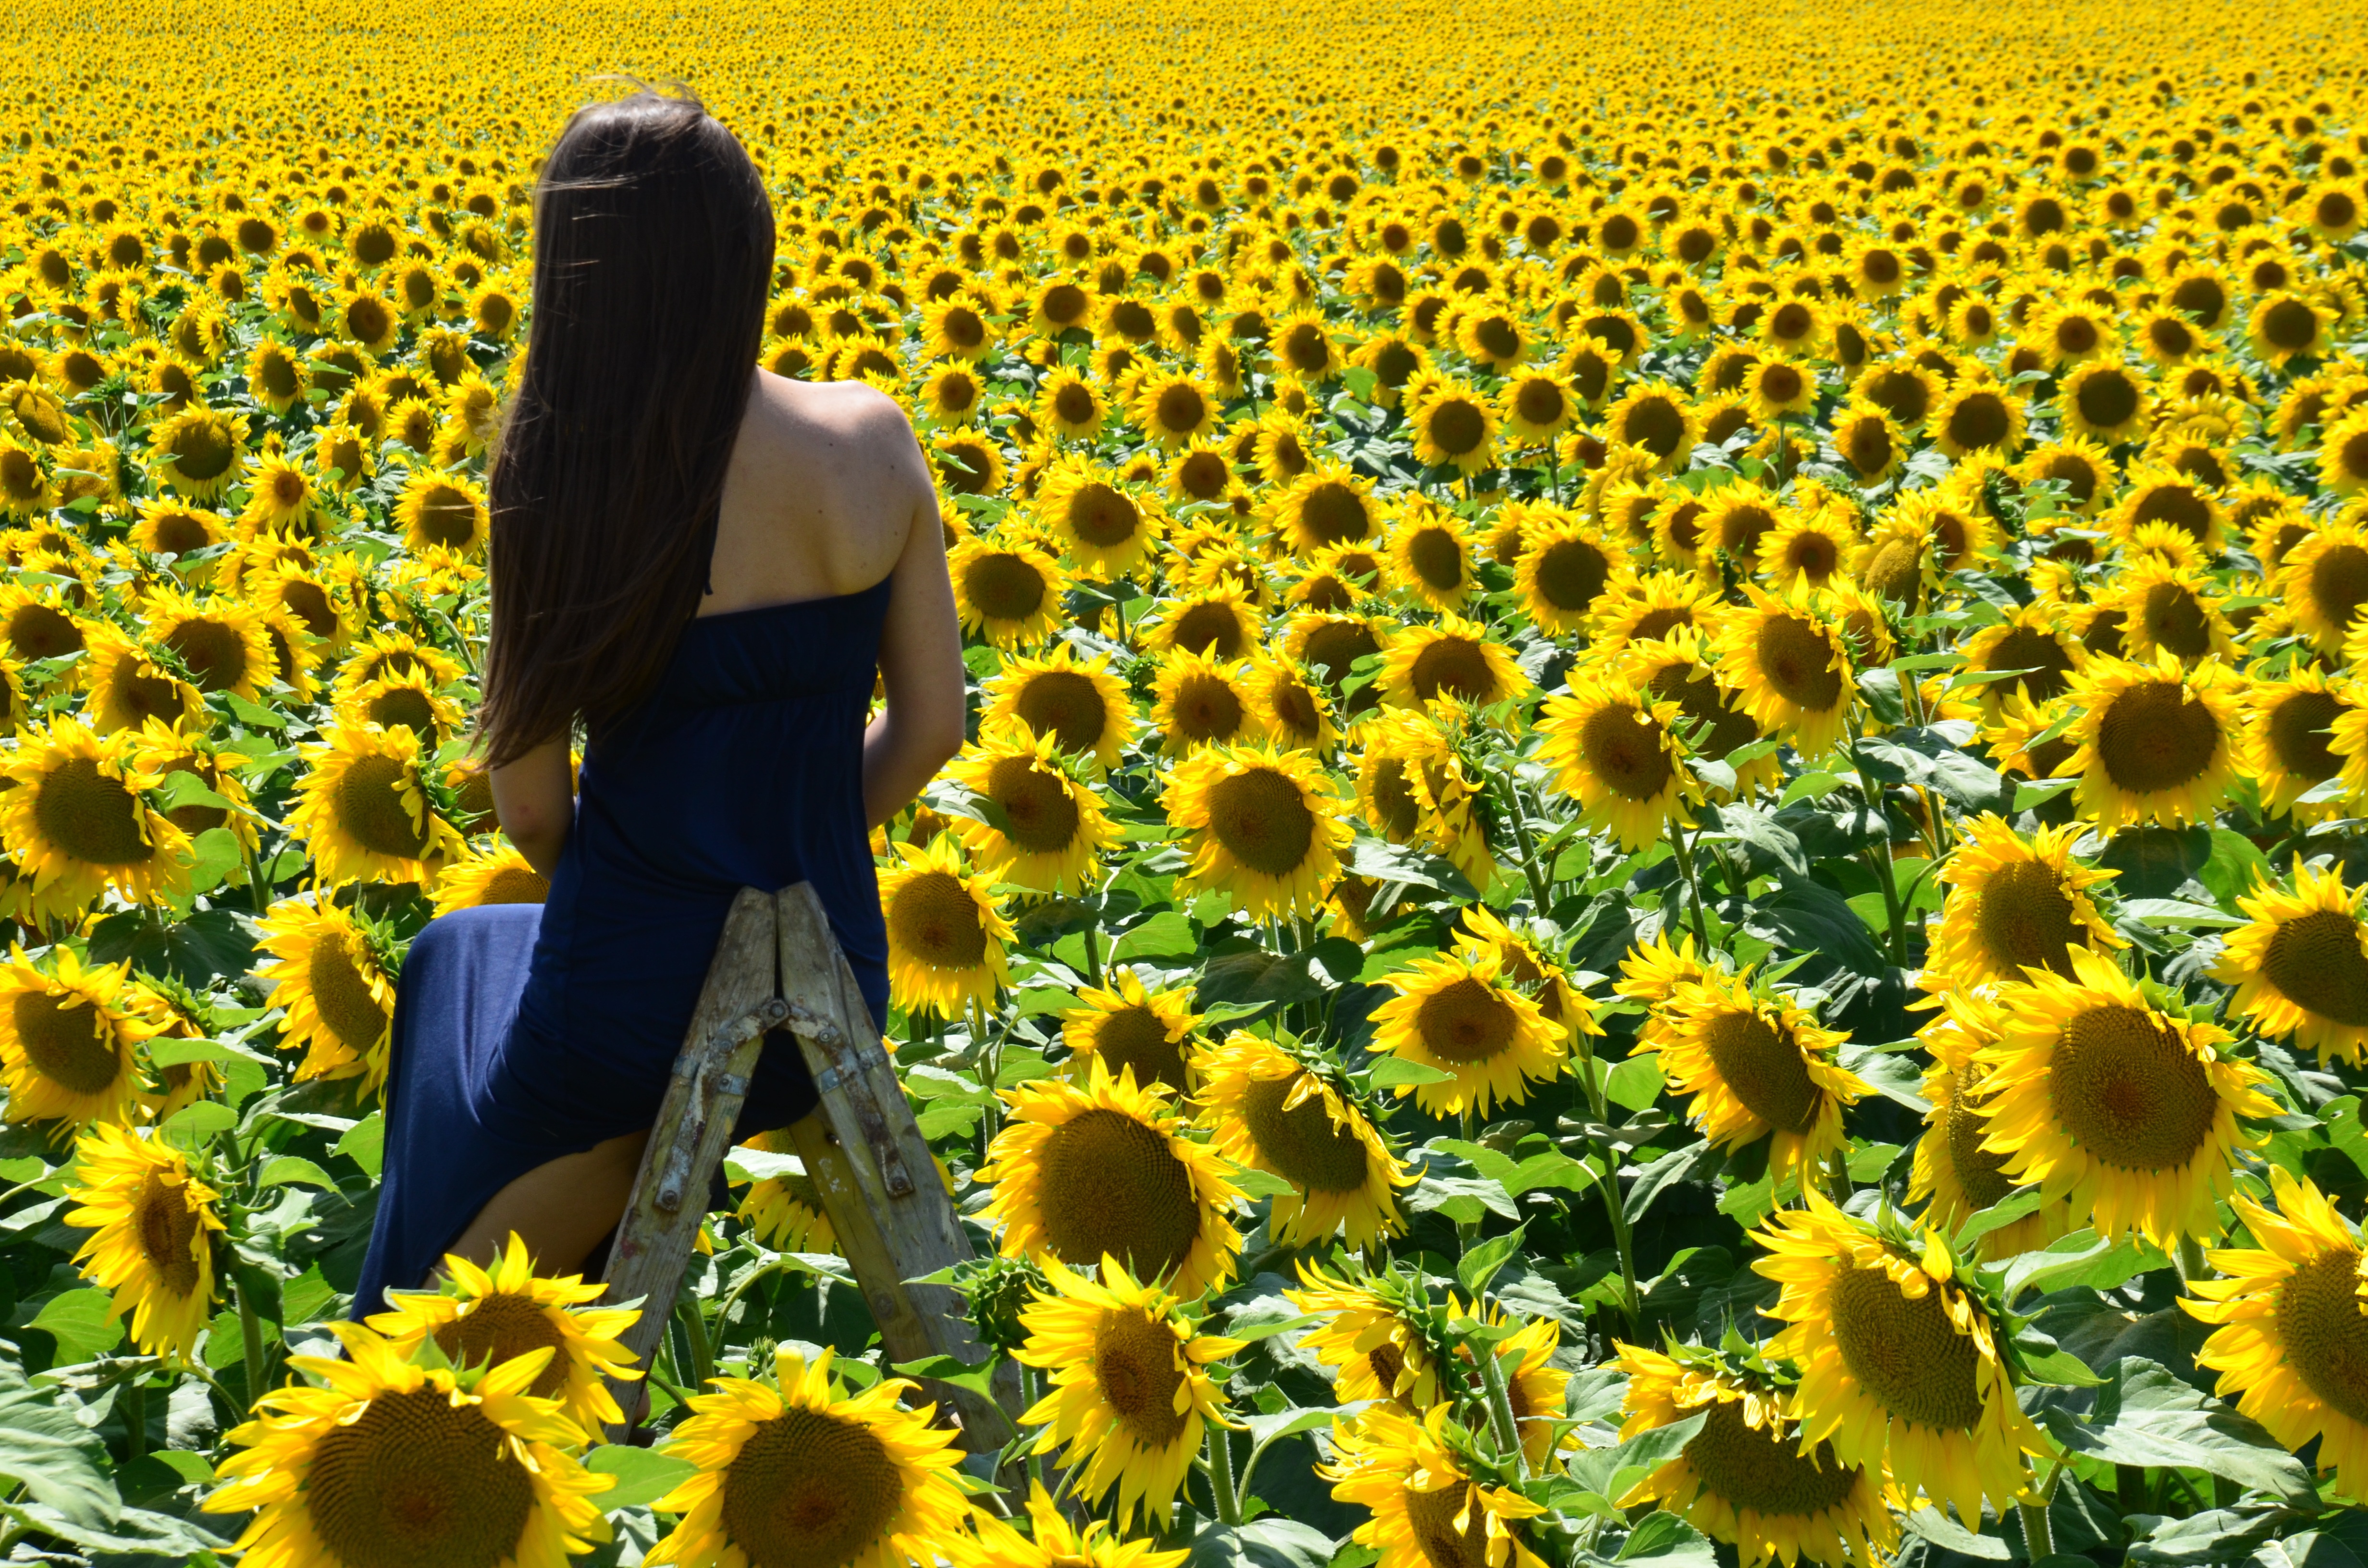
plant, sunshine, field, flower, yellow, sunflower, life, hungary, flowering plant, daisy family, young lady, asterales, sunflower seed, annual plant, land plant